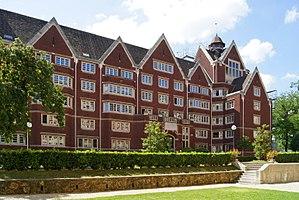
Anne Cécile Desclos, dite Dominique Aury alias Pauline Réage, née le 23 septembre 1907 à Rochefort-sur-Mer et morte le 27 avril 1998 à Corbeil-Essonnes, est une femme de lettres française.
Le Collège franco-britannique est une résidence pour étudiants inaugurée le 16 juillet 1937. Il est l'une des quarante maisons que constitue la Cité internationale universitaire de Paris.